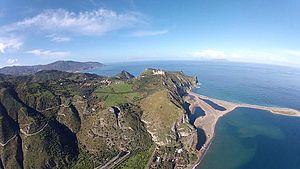
La province de Messine est une province italienne, en Sicile. Sa capitale provinciale est Messine.